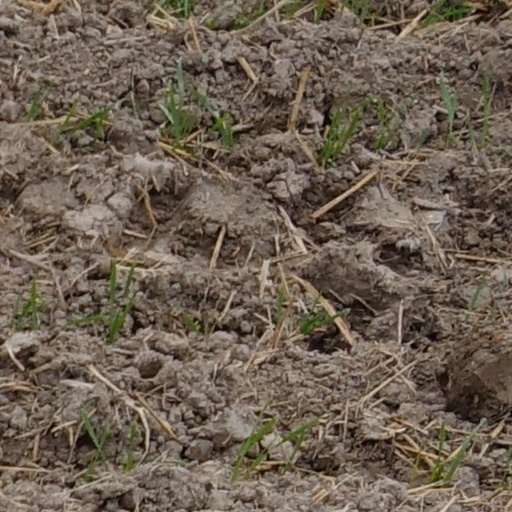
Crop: wheat